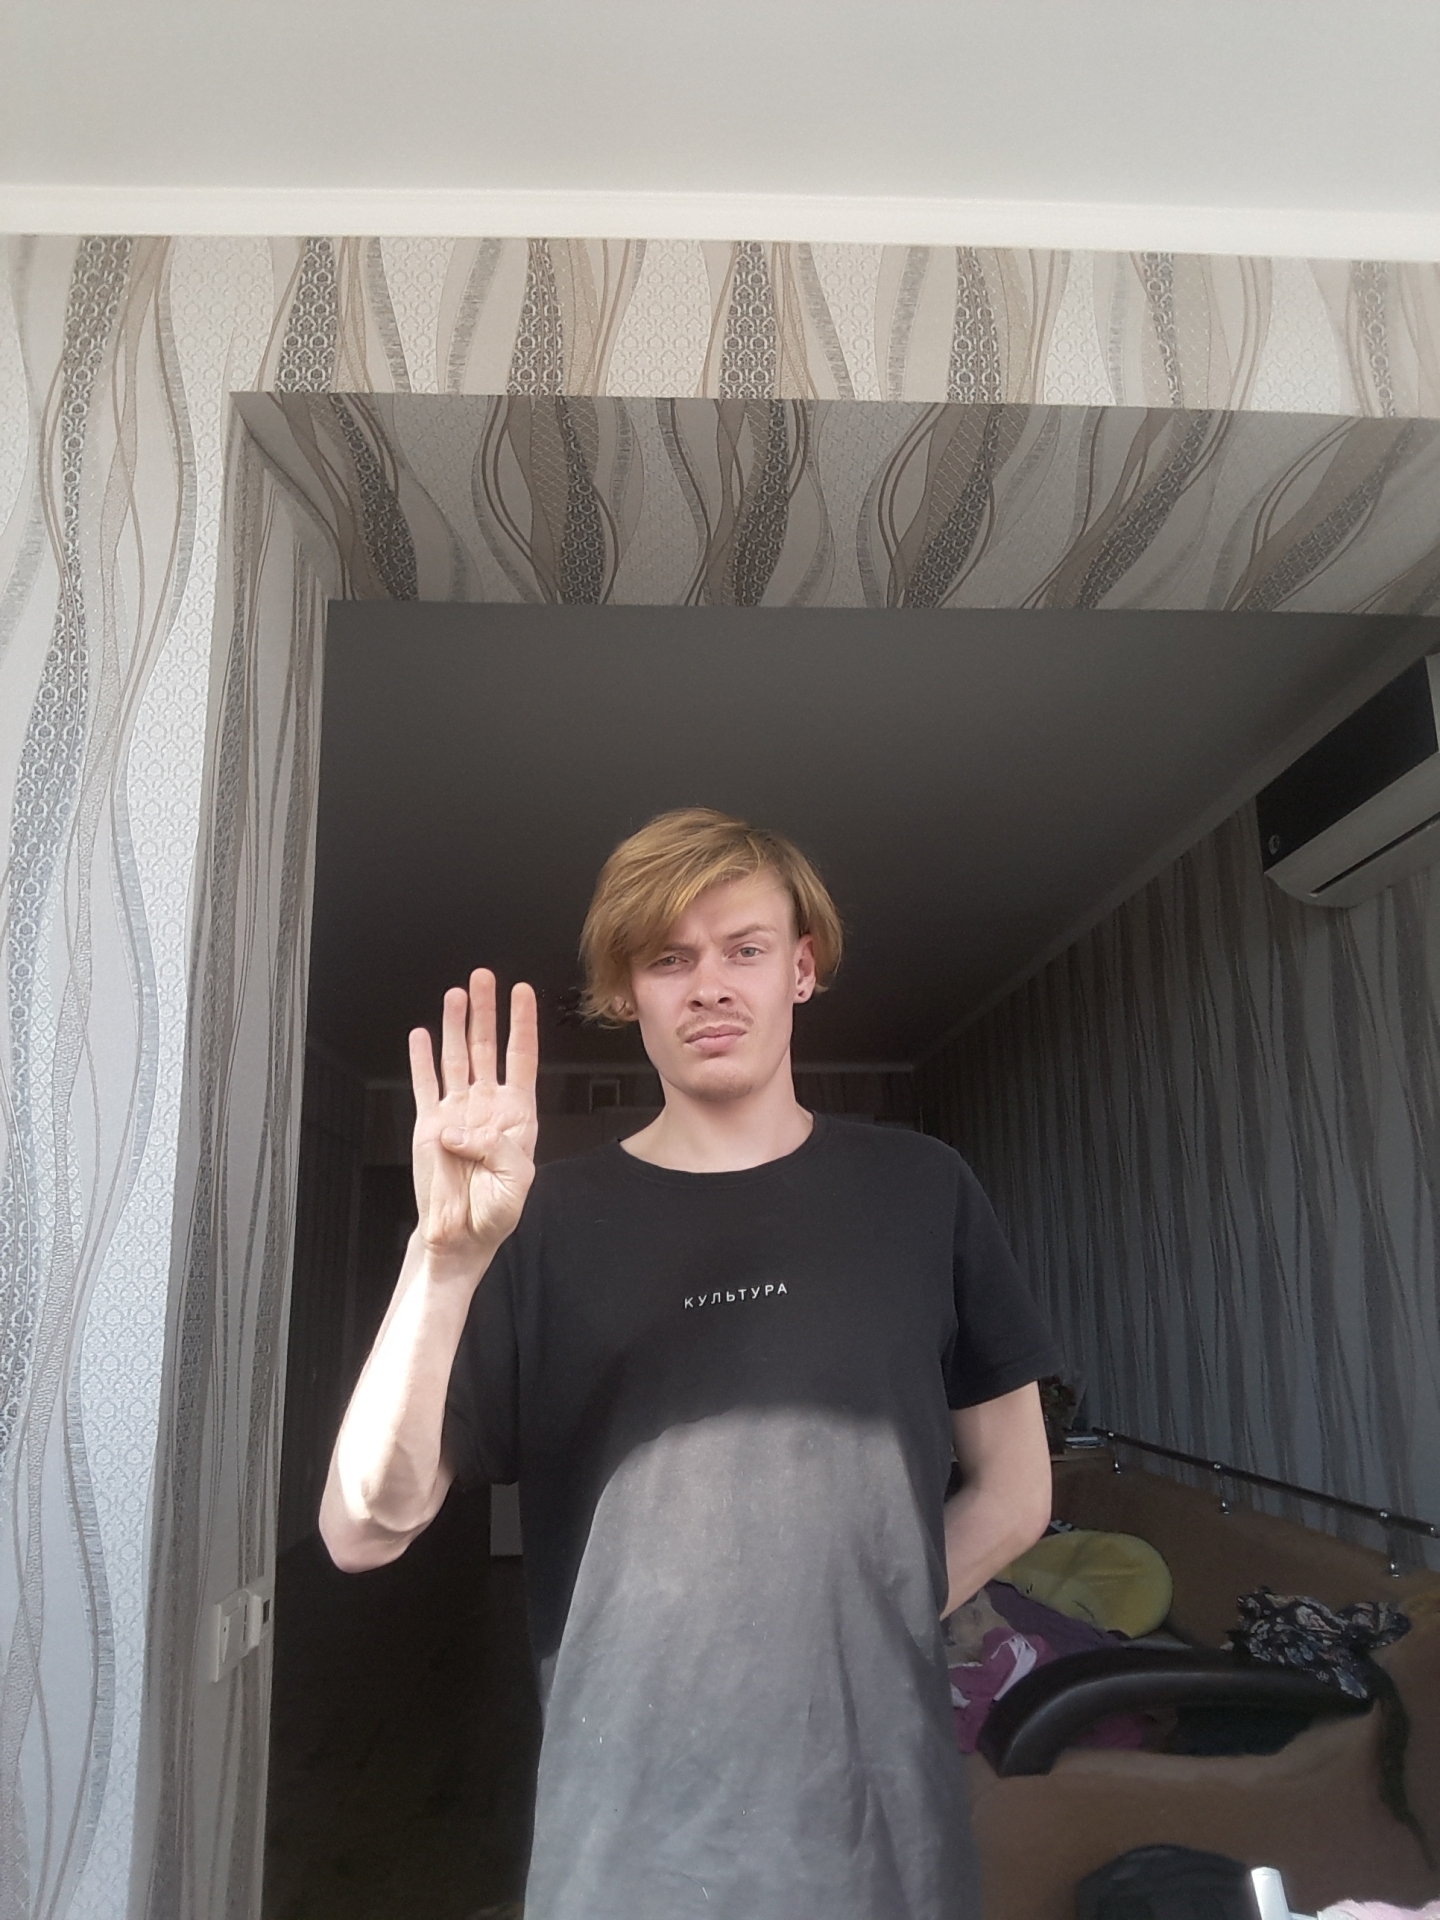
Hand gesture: four